Mother of Good Counsel Minor Seminary

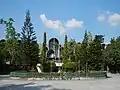
Facade

The Mother of Good Counsel Minor Seminary is the minor seminary of the Archdiocese of San Fernando, in the Pampanga province of the Philippines. It houses thirty-five minor seminarians as of formation year 2024-2025. Its current director is Rev. Fr. John Florand L. Cortez and its current spiritual director is Rev. Fr. Jasper Laurence Sanita.